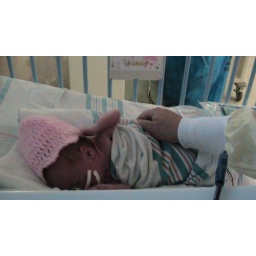
Penelope in her giant hat enjoying her new bed